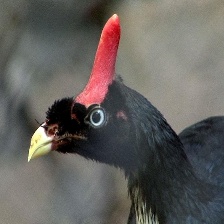
Species: HORNED GUAN
Scientific name: OREOPHASIS DERBIANUS